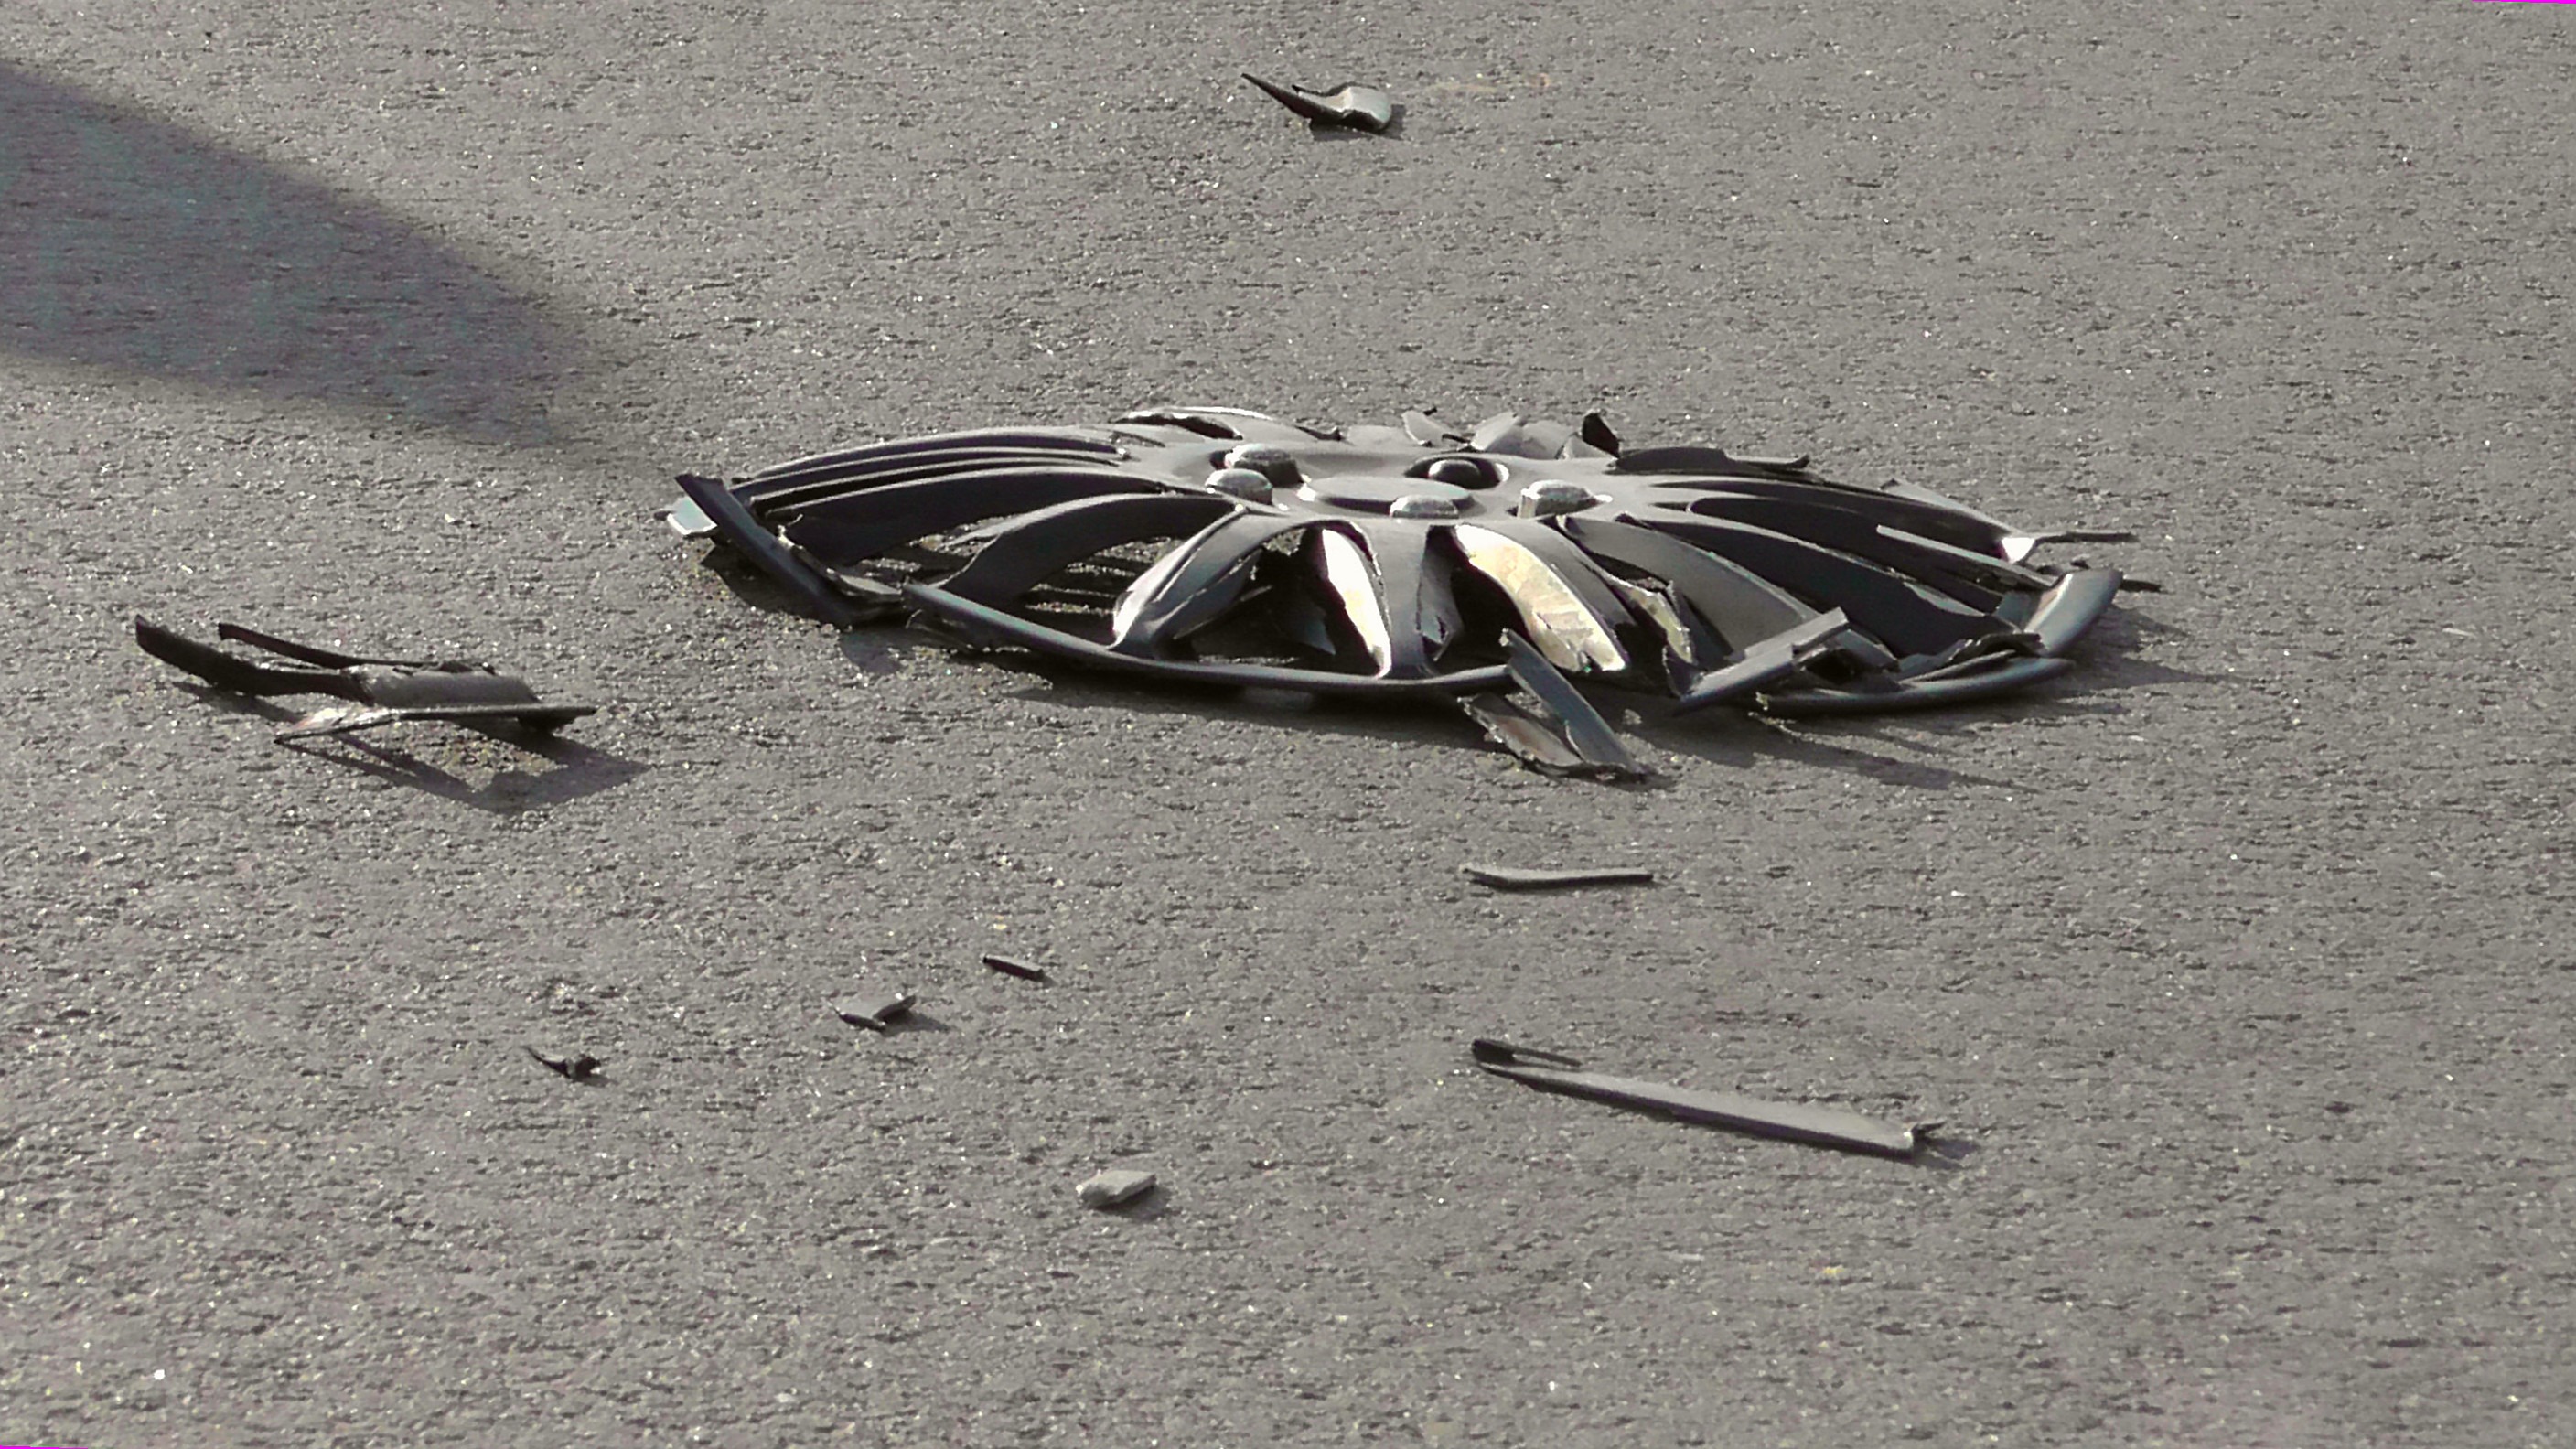
wing, wheel, vehicle, insect, broken, invertebrate, transience, fragmented, damage, transient, wheel cover